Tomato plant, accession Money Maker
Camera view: horizontal (90 deg, fisheye); turntable rotation: 120 degrees
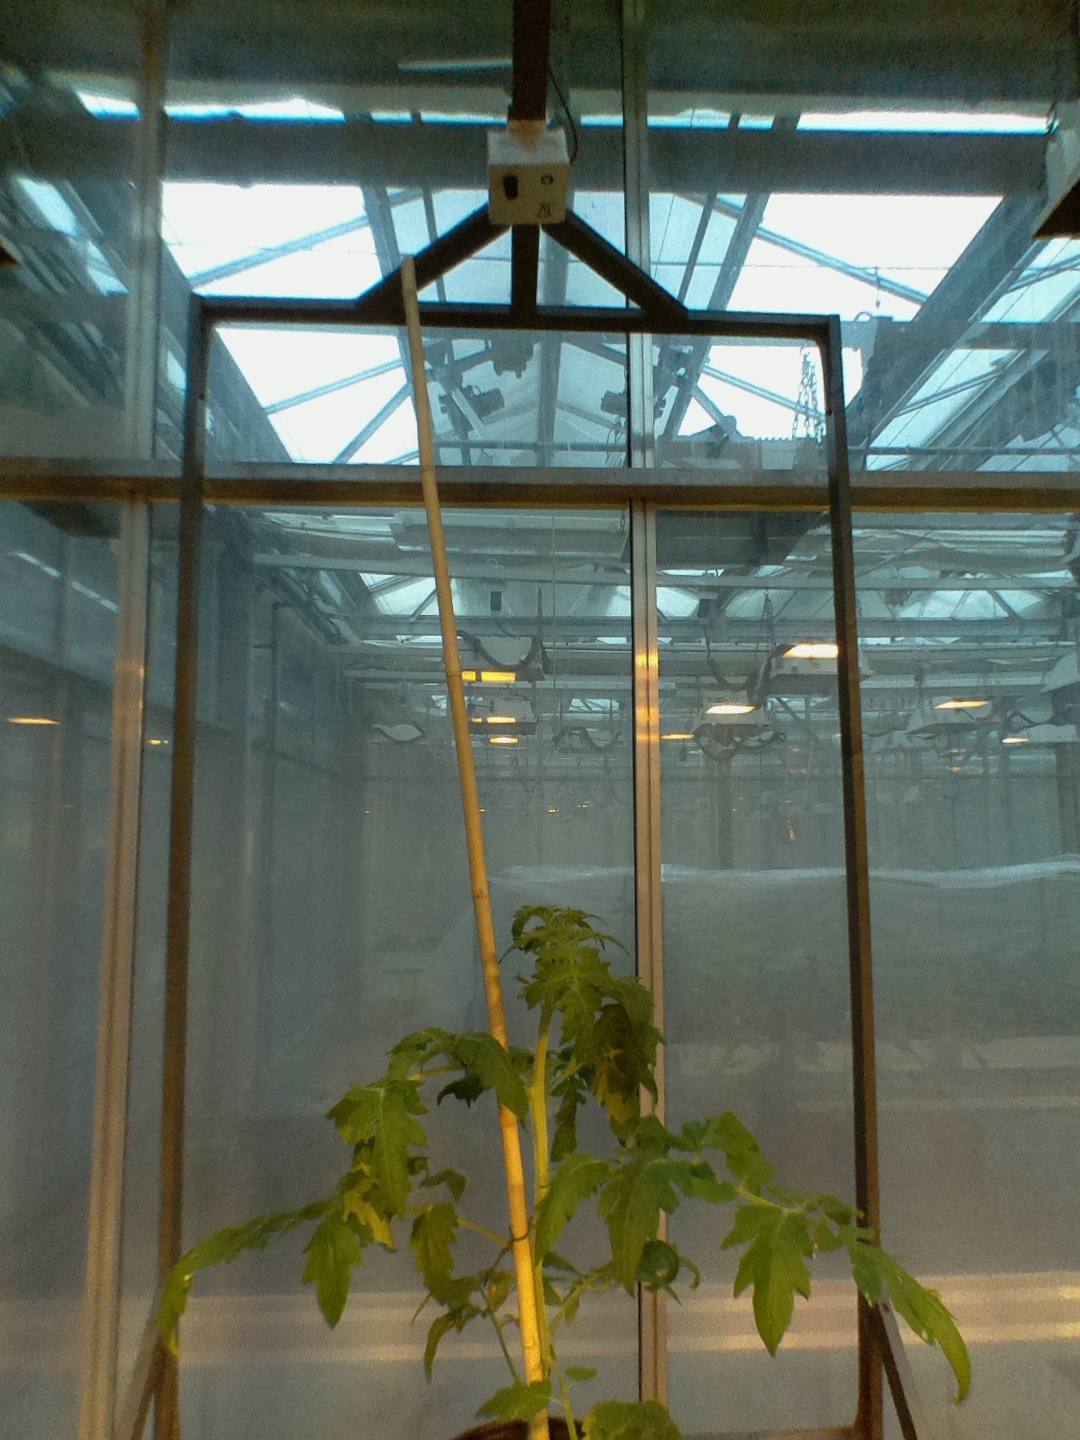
BBCH growth stage 53: 3 inflorescences visible